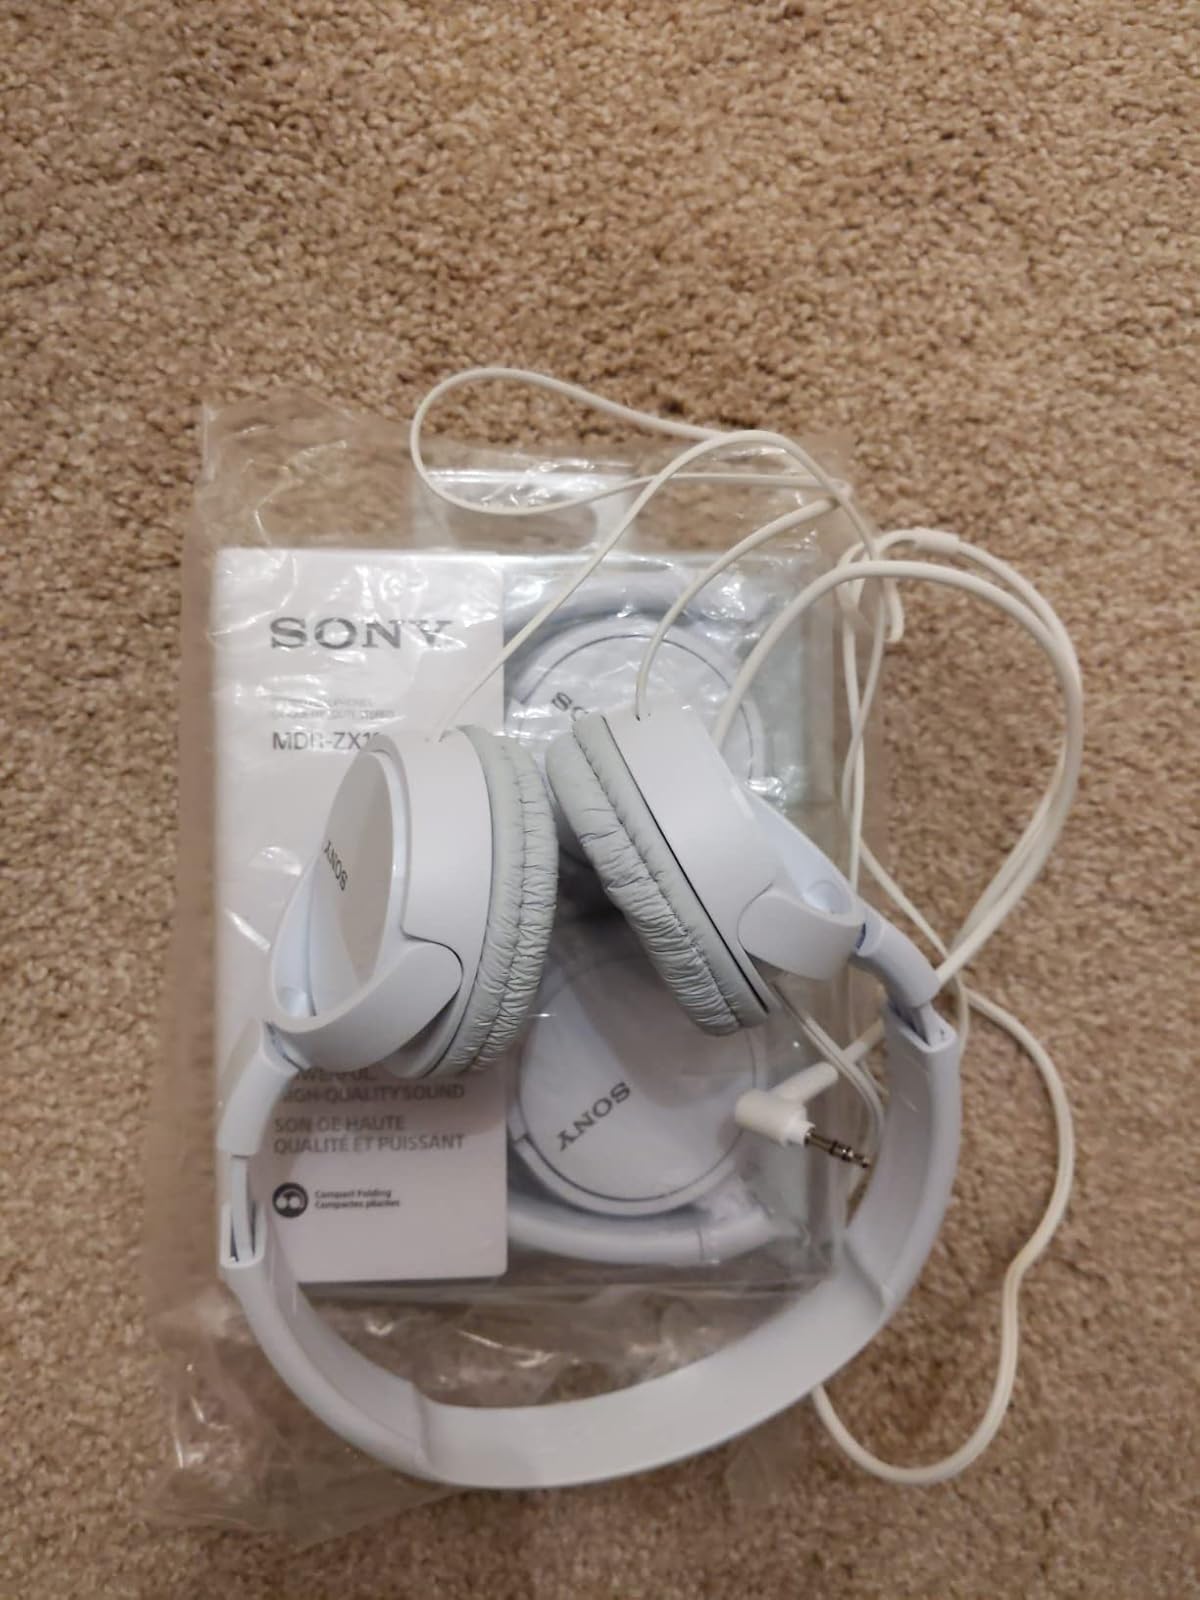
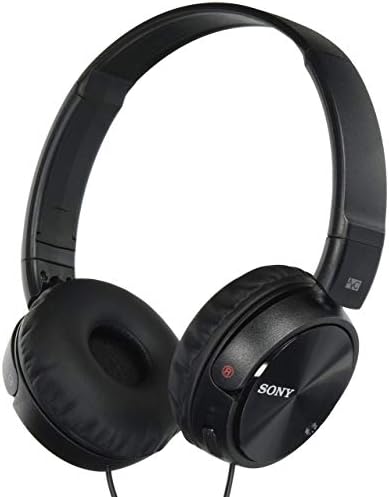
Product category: headphones
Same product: no